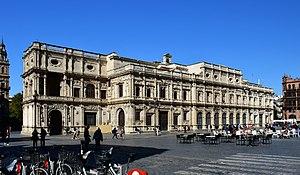
L'hôtel de ville de Séville (Espagne), siège du gouvernement de la ville.
L'hôtel de ville de Séville, en Espagne, est le siège du conseil municipal de la capitale andalouse. Il se trouve à l'extrémité sud du quartier d'Alfalfa, dans le district Casco Antiguo. Il s'ouvre à l'ouest sur la plaza Nueva et est flanqué à l'est de la place de San Francisco.